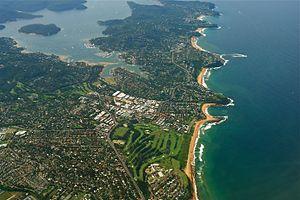
Scotland Island, est une île située dans le nord de Sydney, dans l'État de Nouvelle-Galles du Sud en Australie. L'île se trouve dans la baie de Pittwater, à environ 30 kilomètres au nord du quartier central des affaires de Sydney et dépend administrativement du Conseil de Pittwater.